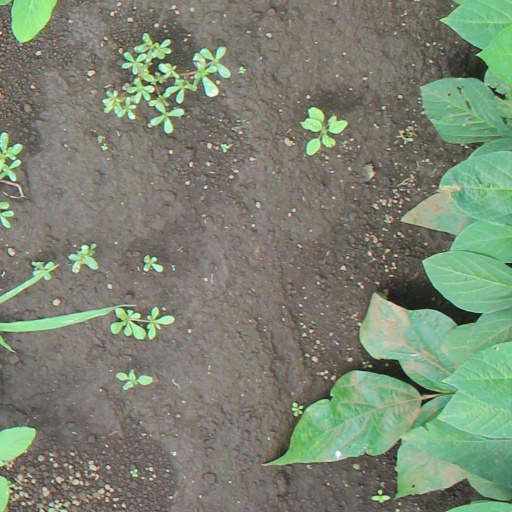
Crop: soybean